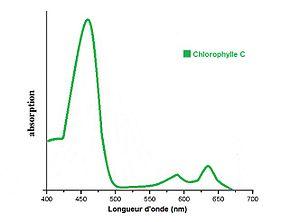
spectre d'absorption de la chlorophylle c
La chlorophylle c₂ est une forme de chlorophylle de couleur dorée à brune présente chez certaines phéophycées telles que les diatomées et les dinoflagellés. Elle est utilisée par ces organismes comme pigment photosynthétique complémentaire des chlorophylles a et b. Elle présente quelques particularités structurales telles que l'absence de chaîne latérale terpénoïde et un cycle D non réduit. Ses pics d'absorption se situent, pour Sargassum flavicans, autour de 448,5 nm, 581,8 nm et 628,8 nm.